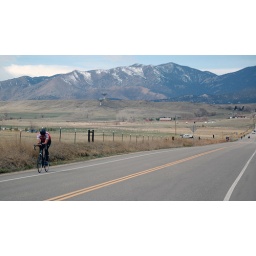
view from my corner marshalling position, showing the table mountain antenna array and lefthand canyon in the background